Demosthenes

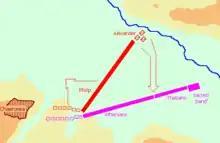
The battle of Chaeronea took place in the autumn of 338 BC and resulted in a significant victory for Philip, who established Macedon's supremacy over the Greek cities.

In 344 BC Demosthenes travelled to the Peloponnese, to detach as many cities as possible from Macedon's influence, but his efforts were generally unsuccessful. Most of the Peloponnesians saw Philip as the guarantor of their freedom and sent a joint embassy to Athens to express their grievances against Demosthenes' activities. In response, Demosthenes delivered the "Second Philippic", a vehement attack against Philip. In 343 BC Demosthenes delivered "On the False Embassy" against Aeschines, who was facing a charge of high treason. Nonetheless, Aeschines was acquitted by the narrow margin of thirty votes by a jury which may have numbered as many as 1,501.